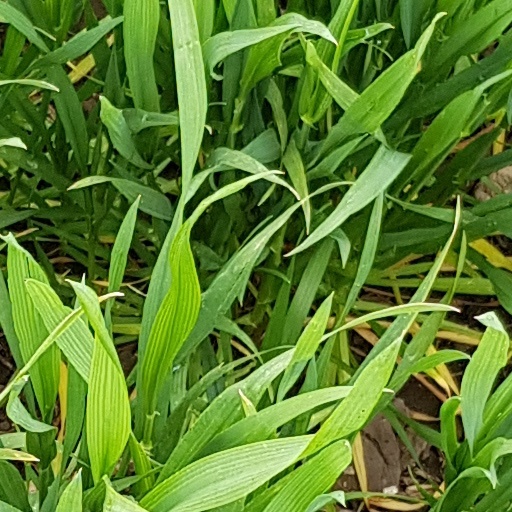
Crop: wheat